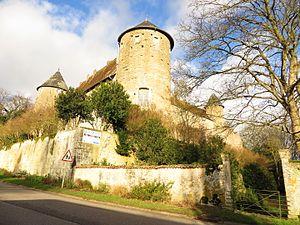
Manonville chateau
Manonville est une commune française située dans le département de Meurthe-et-Moselle, en région Grand Est.
La liste des châteaux de Meurthe-et-Moselle recense de manière non exhaustive les châteaux, maisons fortes, mottes castrales, situés dans le département français de Meurthe-et-Moselle. Il est fait état des inscriptions et classements au titre des monuments historiques.